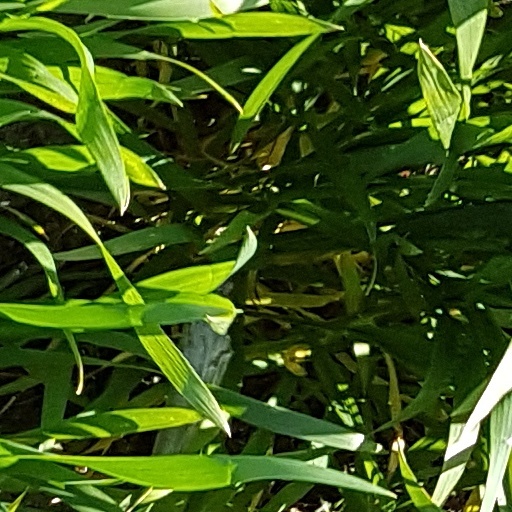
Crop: wheat